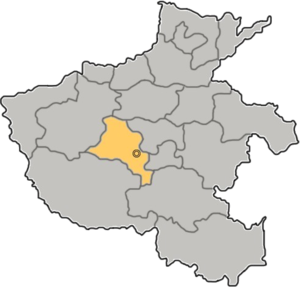
Pingdingshan
Pingdingshan-prefekturets beliggenhed i Henan
Pingdingshan er en stor kinesisk industriby og by på præfekturniveau i den sydlige del af provinsen Henan i det centrale Kina. Præfekturet har et areal på 7.882 km² og en befolkning på omkring 5.2 millioner, med en tæthed på omkring 659.7 indb./km²